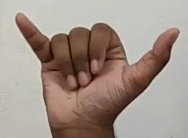
ASL sign: Y